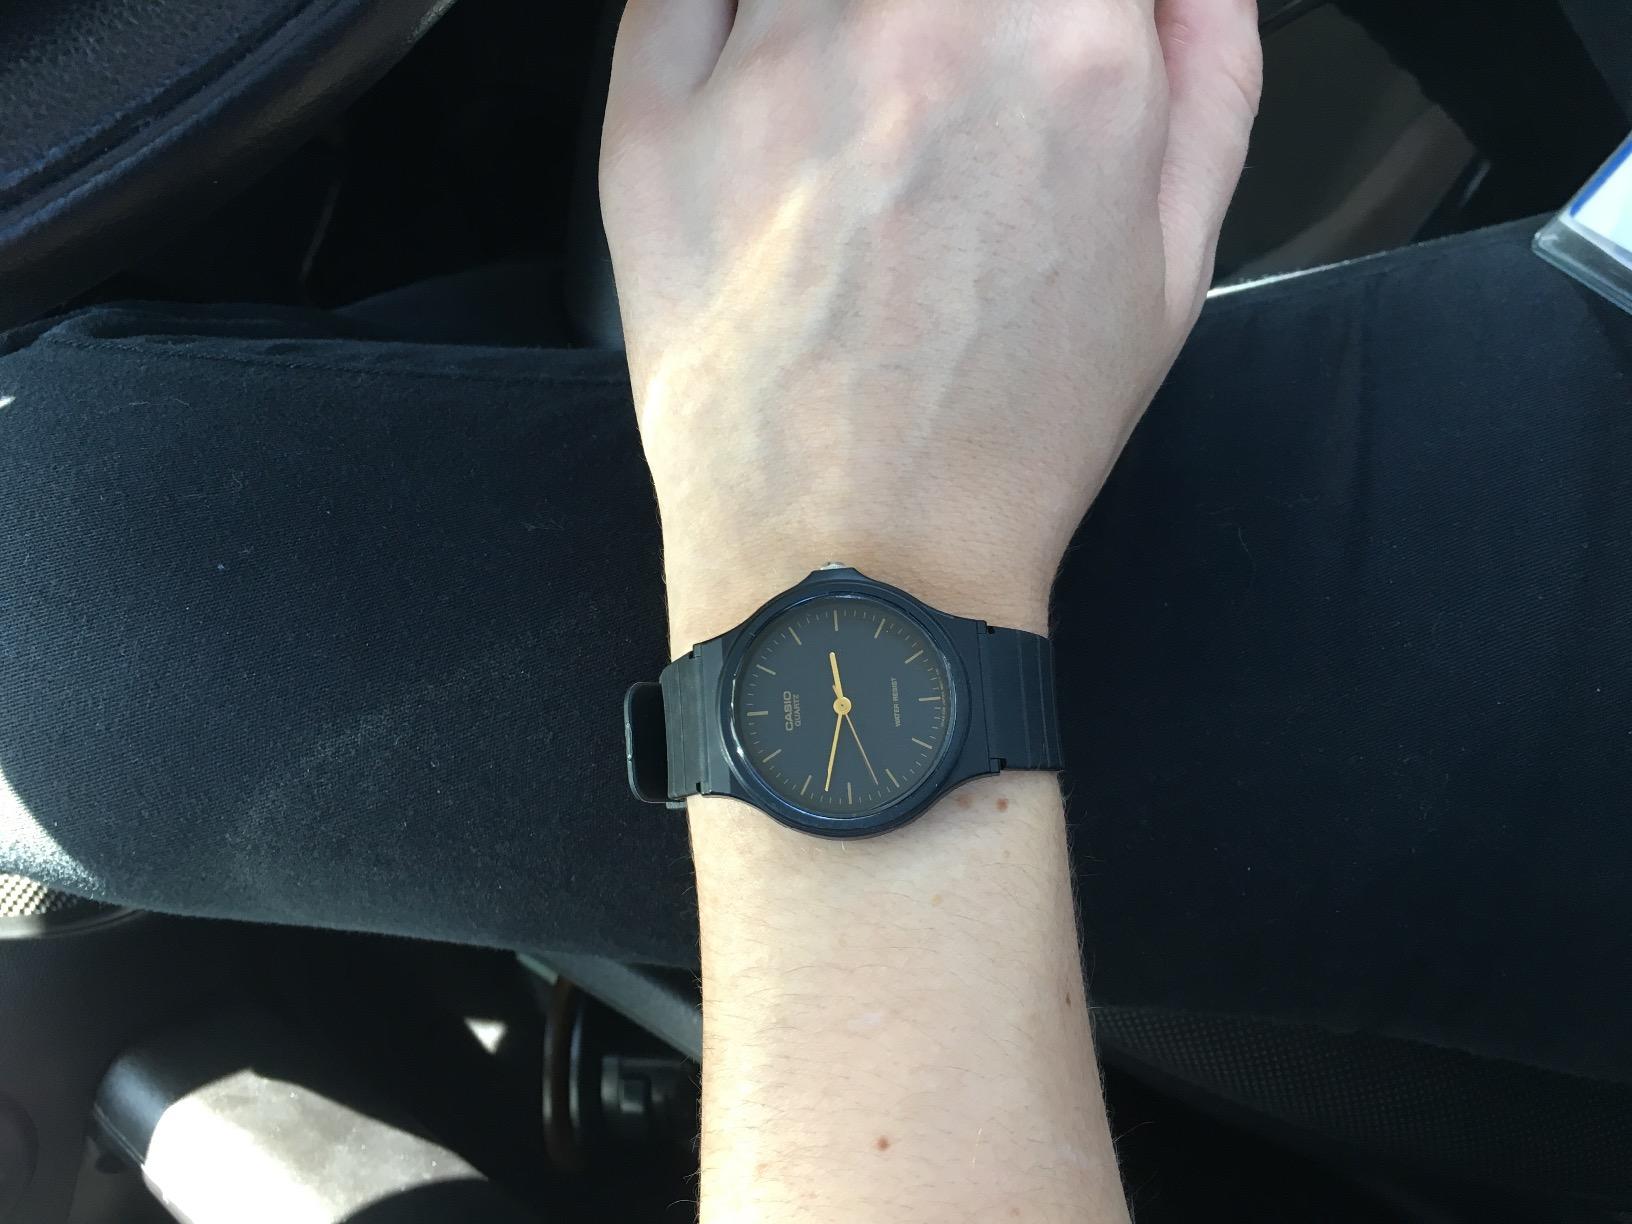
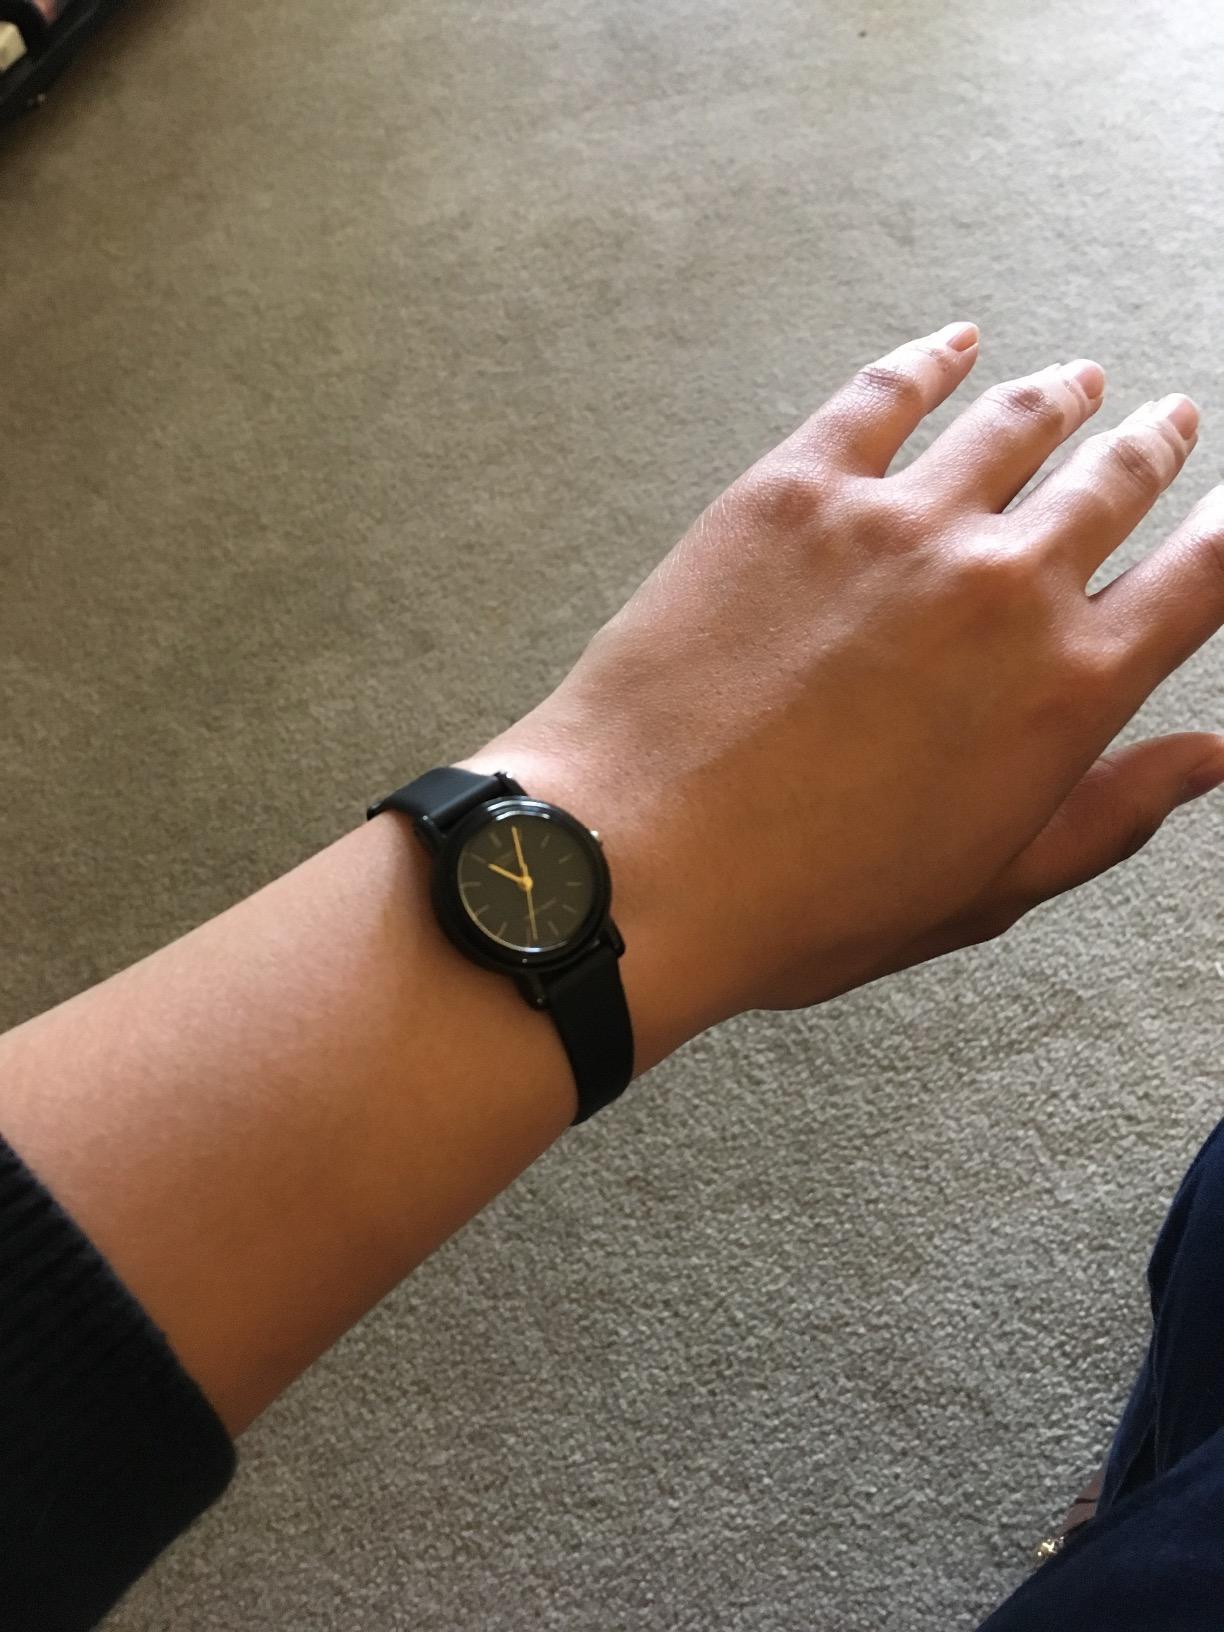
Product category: accessories_watch
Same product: no